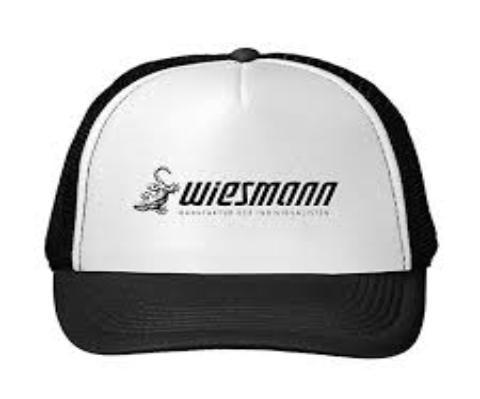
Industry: Food